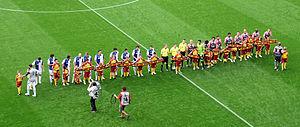
Présentation des équipes lors du match amical Lens-Bilbao, le 31 juillet 2010. Español: Presentación de los equipos durante el partido Lens-Bilbao, 31 de julio de 2010.
La saison 2010-2011 du Racing Club de Lens, qui a débuté officiellement le 7 août 2010 et s'est terminé le 29 mai 2011, est la deuxième saison consécutive du club dans l'élite du football français, assurée de le revoir le 27 avril 2010. Cette saison est aussi la cinquante-septième des lensois en première division, connue pour la première fois en 1937.